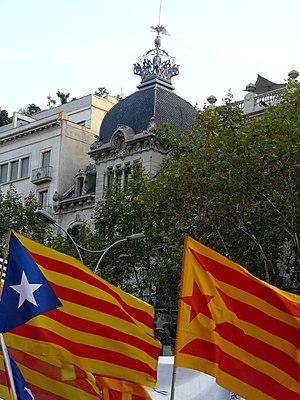
L'estelada est le drapeau qui symbolise la revendication de l'indépendance de la Catalogne et des pays catalans par rapport à l'Espagne et la France. Elle se compose d'une senyera à laquelle on a ajouté un triangle au guindant portant une étoile au centre.